The Magician (Maugham novel)

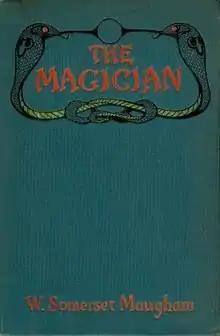
First US edition

The Magician is a novel by British author W. Somerset Maugham, originally published in 1908. In this tale, the magician Oliver Haddo, a caricature of Aleister Crowley, attempts to create life. Crowley wrote a critique of this book under the pen name Oliver Haddo, in which he accused Maugham of plagiarism.